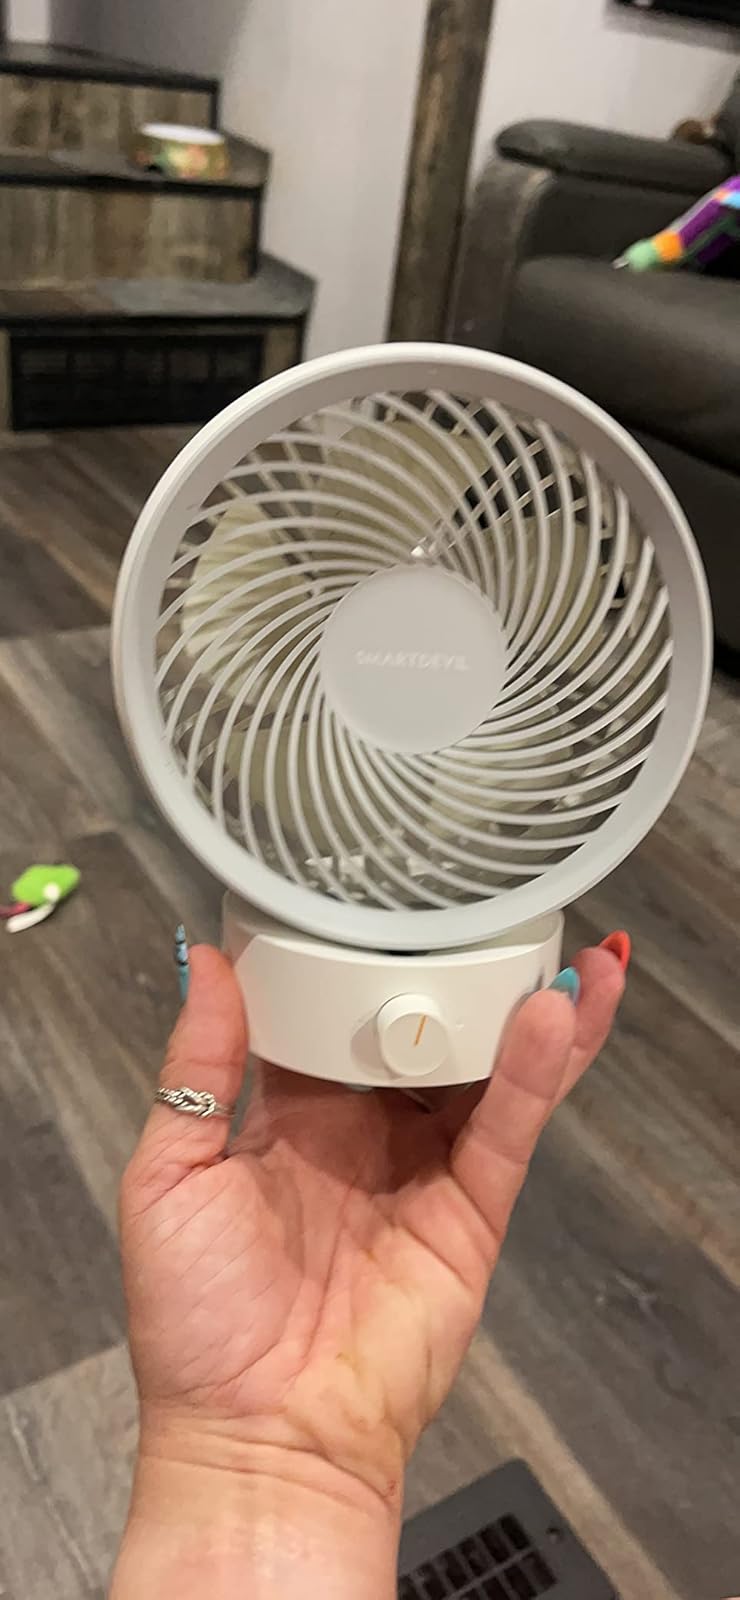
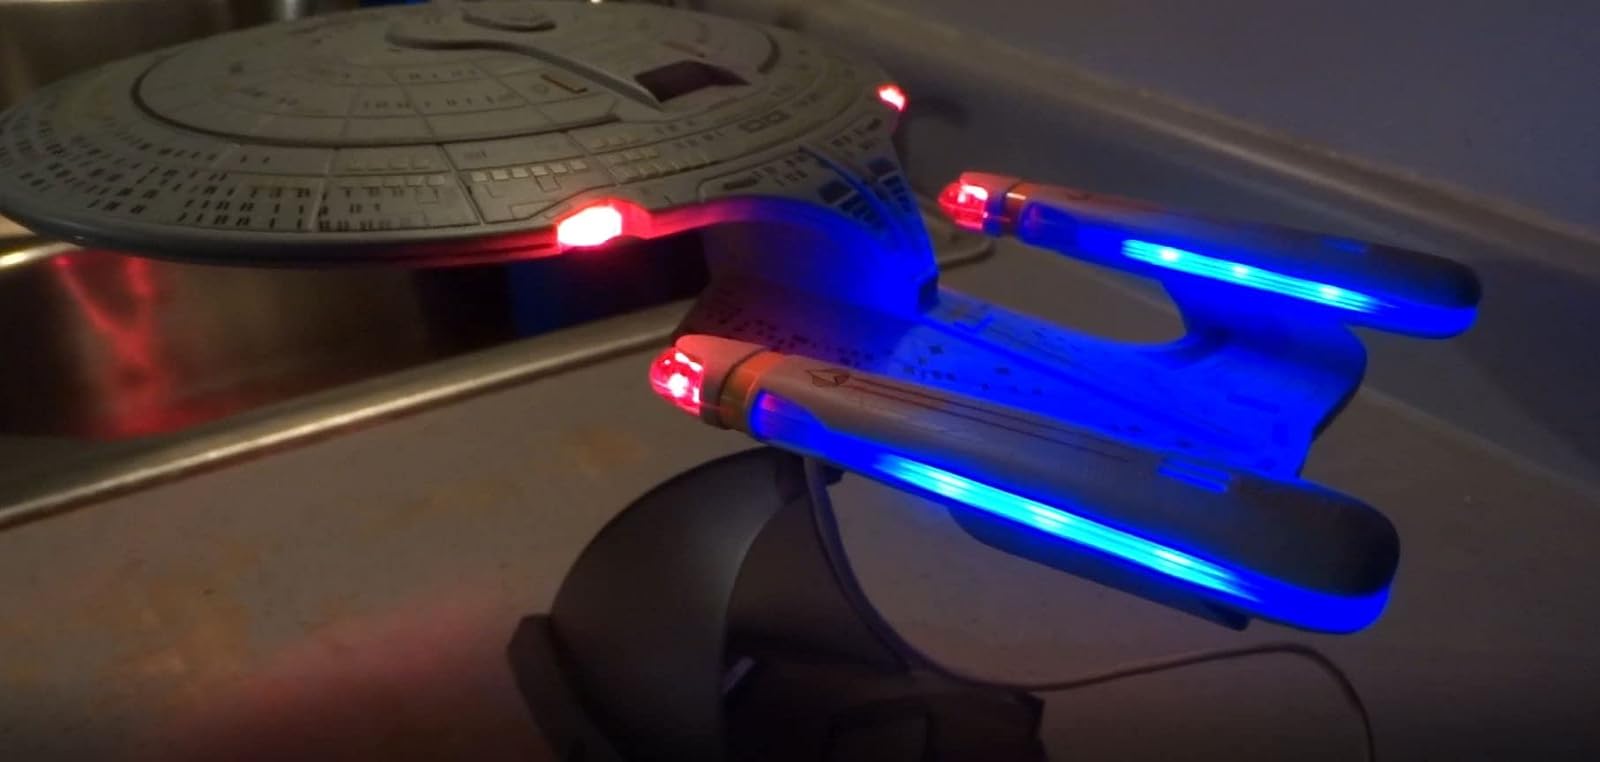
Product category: fan
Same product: no